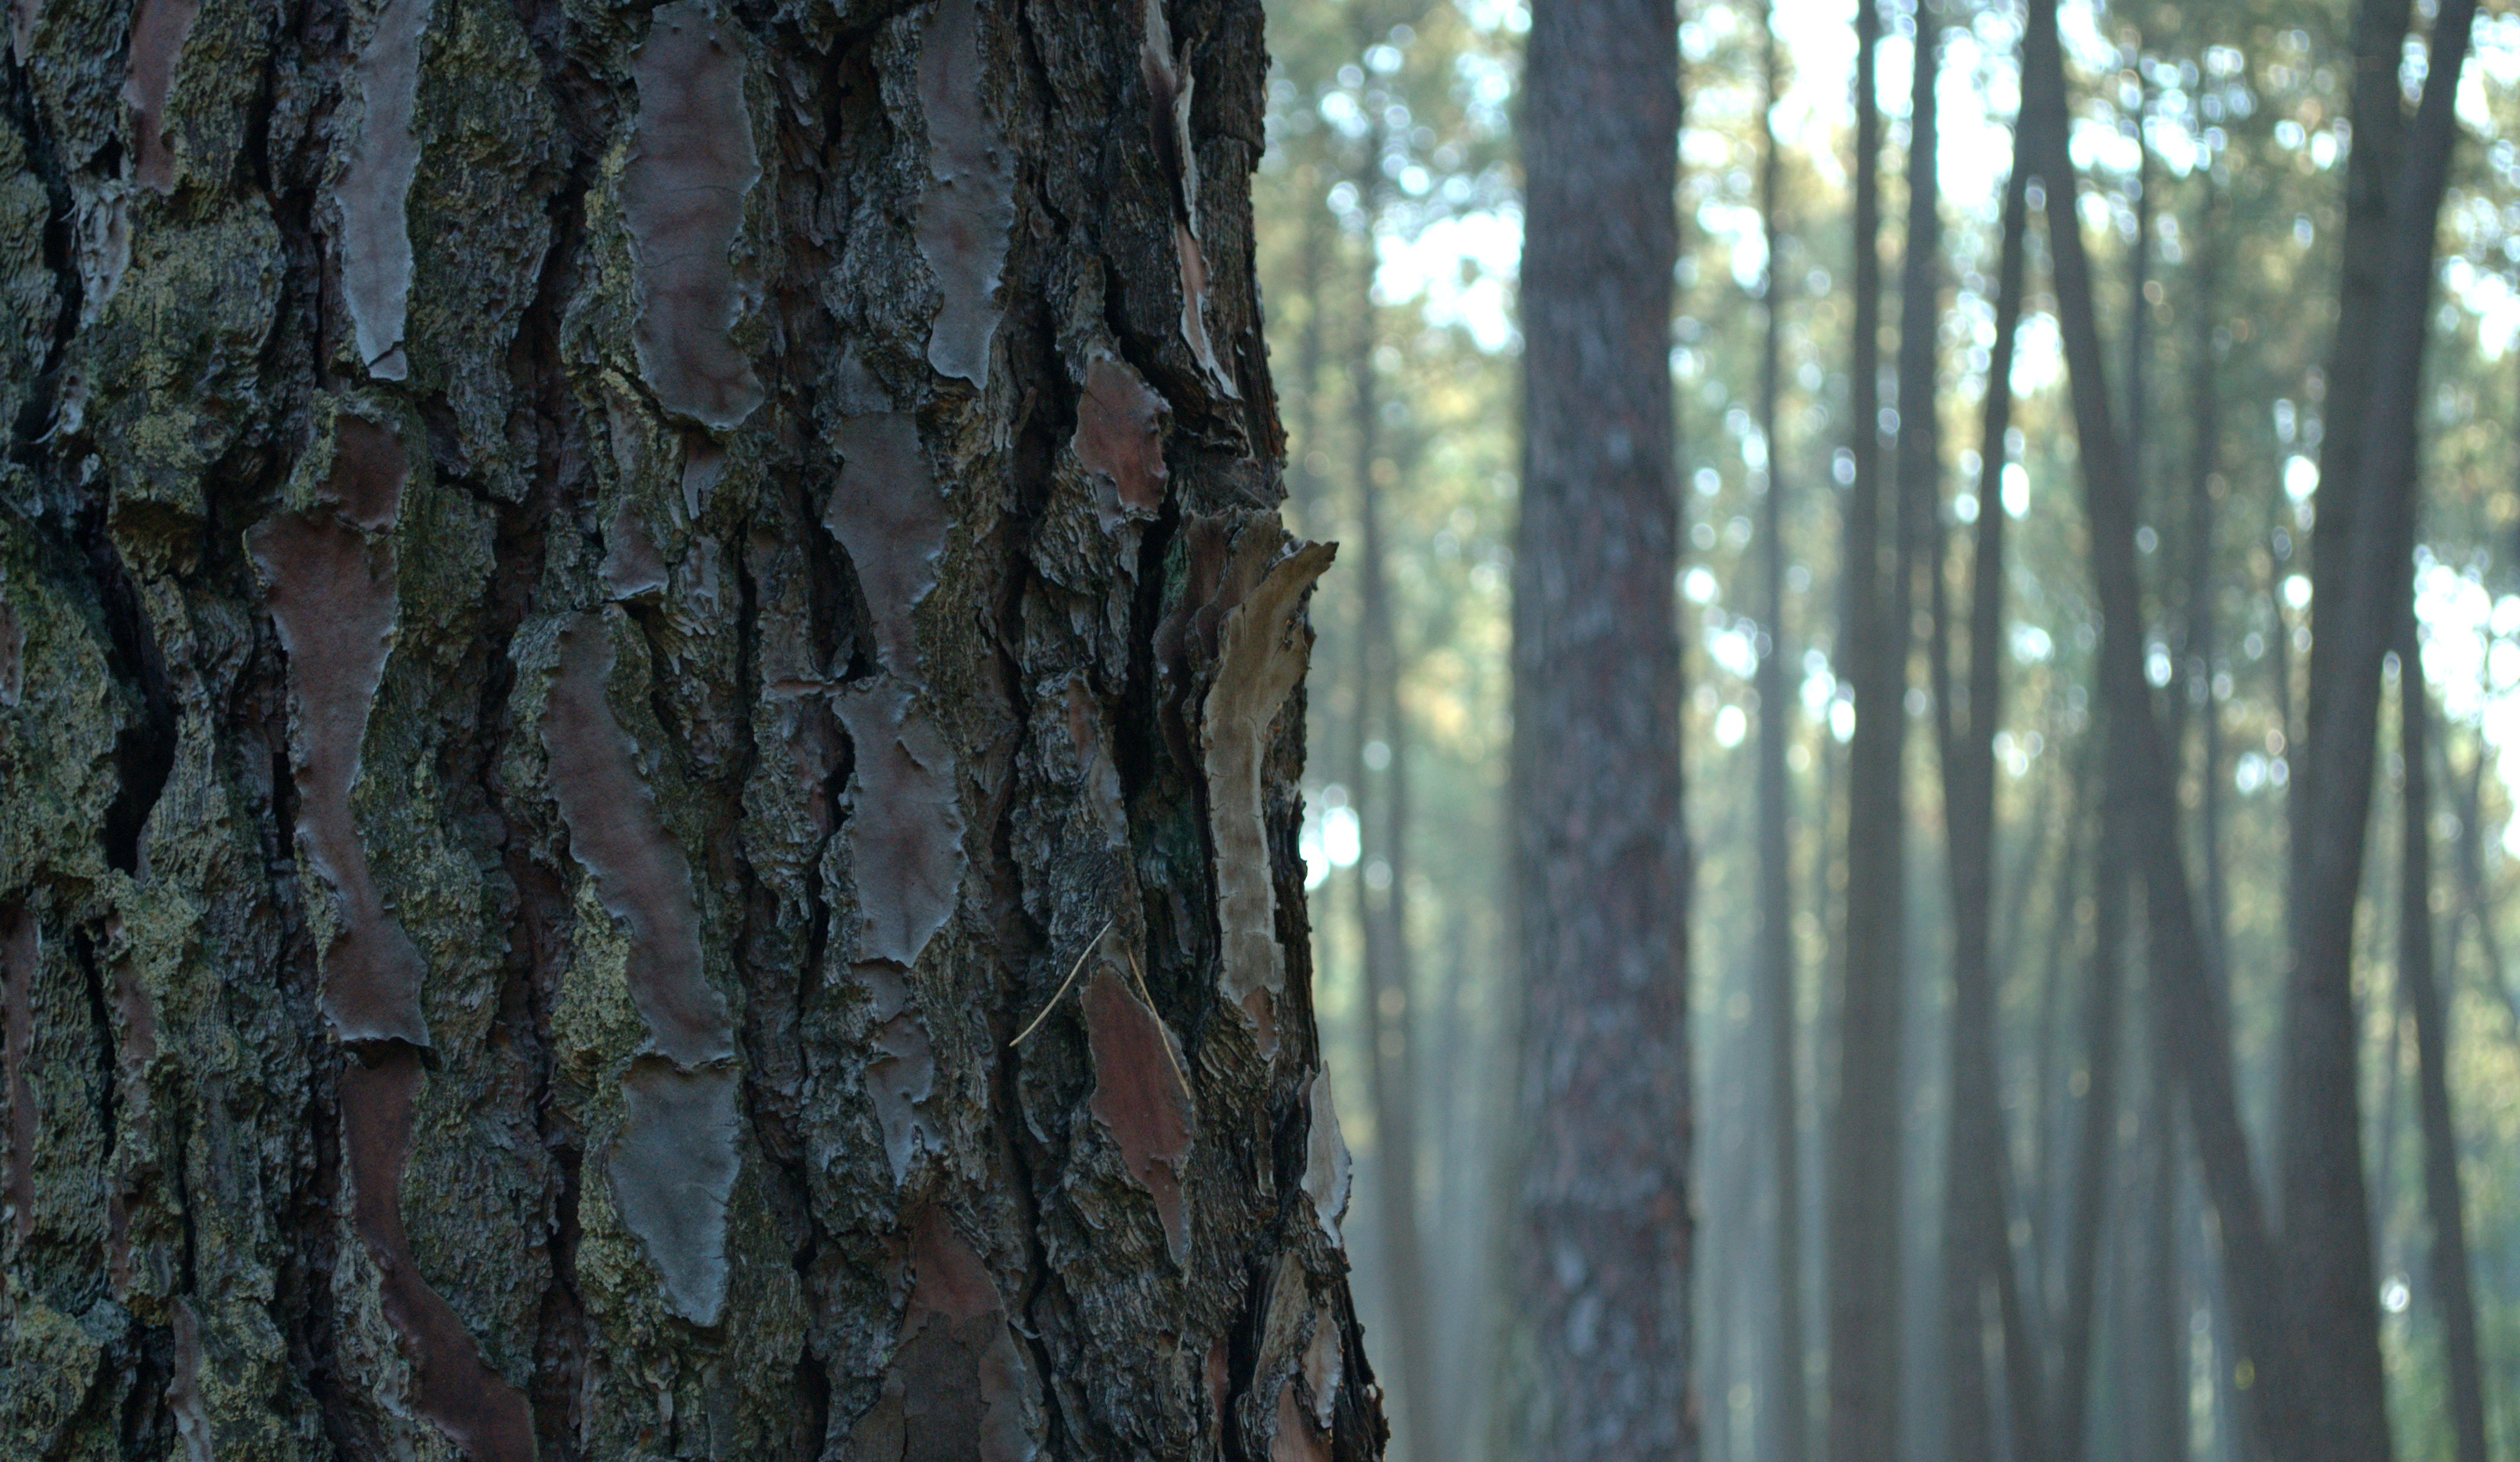
tree, nature, forest, branch, plant, wood, mist, sunlight, leaf, trunk, green, tree trunk, deciduous, woodland, habitat, natural environment, plant stem, woody plant, land plant